Ganga (1972 film)

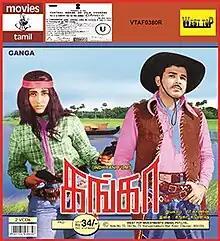
VCD cover

Ganga is a 1972 Indian Tamil-language Western film directed and filmed by M. Karnan. The film stars Jaishankar and Rajakokila. It was released on 15 January 1972, and became a commercial success.